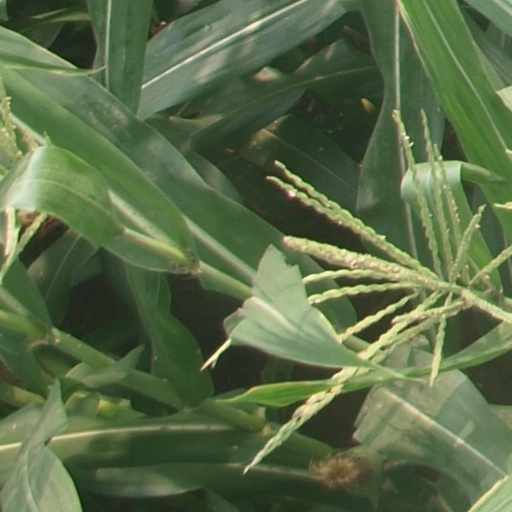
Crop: maize; corn